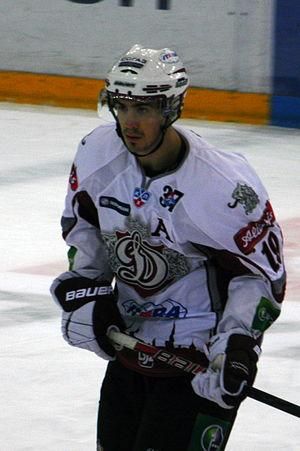
Miķelis Rēdlihs est un joueur professionnel de hockey sur glace letton. Il évolue au poste d'ailier. Il est le frère de Jēkabs et Krišjānis Rēdlihs.